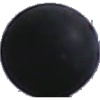
Label: blue_grape